Leskovac shootings

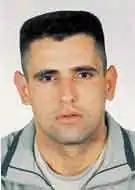
Dragan Čedić.

Thirty-two-year-old Dragan Čedić lived in Leskovac, where graduated from the Higher Veterinary School. He rented a kiosk at a market selling contraband smuggled from Bulgaria. Colleagues described him as a calm man who had seizures, which became stronger over the years and were manifested by strong shocks of the head, and then loud screams. According to his wife's relatives, Dragan refused to see a doctor in Leskovac, but there is evidence that he consulted doctors in Belgrade. It is believed that for these reasons he was discharged from the army during the 1999 Kosovo War only about twenty days later. In the years leading up to the shooting, the police received several complaints against him. Dragan married a woman named Biljana nine years before the shooting, whose parents were against their wedding. They are survived by an eight-year-old daughter named Marija. Shortly after the wedding, Dragan became very jealous and dominant and often kept her in a room for days. She could not look out the window, nor did she dare to go to the phone, as he forbade her to contact anyone. When she resisted, he beat her. During one of his trips to Bulgaria in October 2001, Biljana and her daughter ran away from him. She took some personal belongings, several tens of thousands of dinars and rented a house with the money. In May 2002, Biljana returned home to her parents, after which she filed for divorce. Dragan was allowed to visit and take his daughter with him. Biljana accused him of physical violence. Police visited Biljana's parents' home several times and Dragan threatened to kill his father-in-law. For 8 years, Biljana's mother complained about Dragan to the police and various social services. He said he would kill his wife if she did not return to him. There was also information that Dragan was carrying a list of people he was going to kill and showing it to his friends.